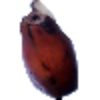
Label: Banana Red 1